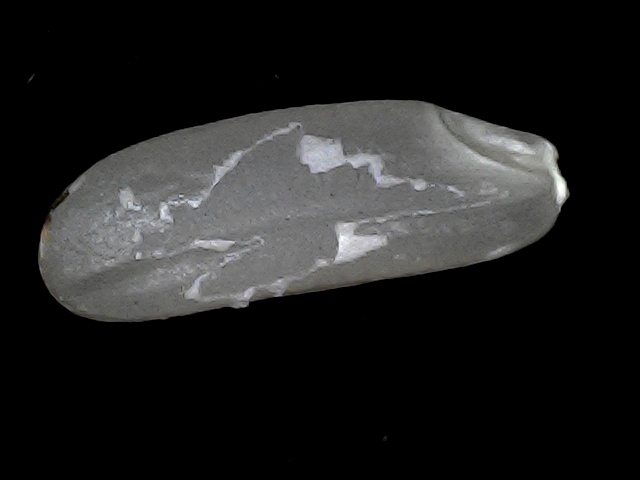
Rice variety: BD30